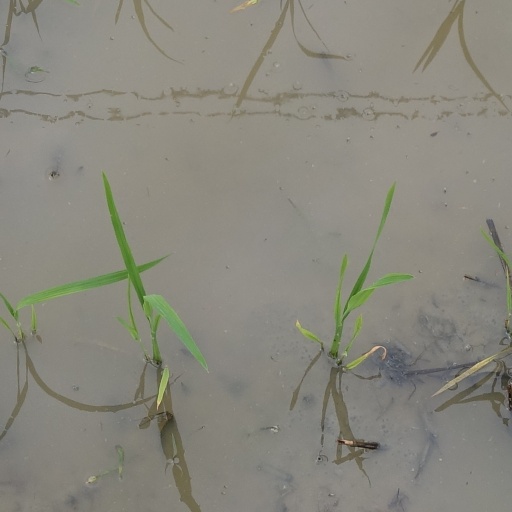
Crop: rice